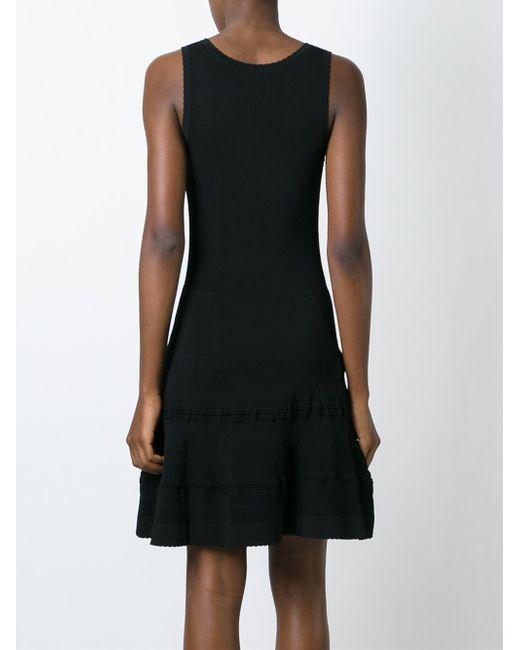
Ärmelloses schwarzes Kleid mit Rundhalsausschnitt für Damen